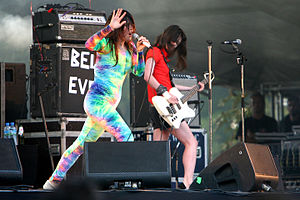
CSS (band)
Cansei de Ser Sexy på Rock en Seine 2007
"CSS eller Cansei De Ser Sexy er et indierockband fra Sao Paulo i Brasilien der blev dannet i 2003. Efter eget udsagn er CSS opkaldt efter et Beyoncé-citat. Den amerikanske sangerindes udtalelse om, at hun ""var træt af at være sexet"", blev på portugisisk til Cansei De Ser Sexy, som forkortedes til CSS.